Sky position (RA, Dec in degrees): 132.185, 25.818
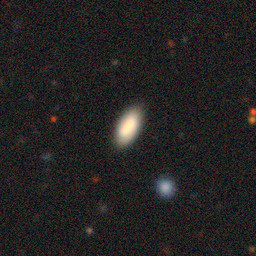
Galaxy morphology: In-between Round Smooth Galaxies